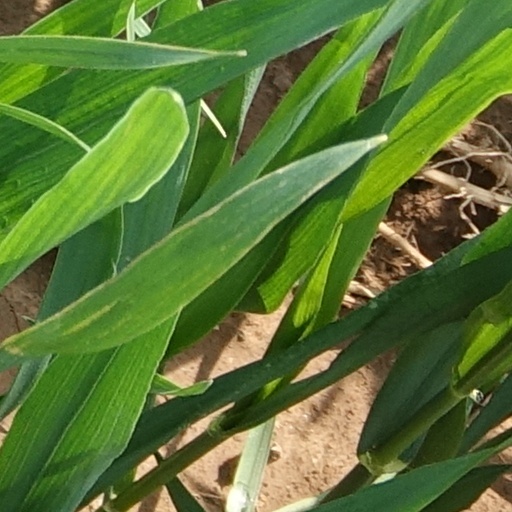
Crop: wheat